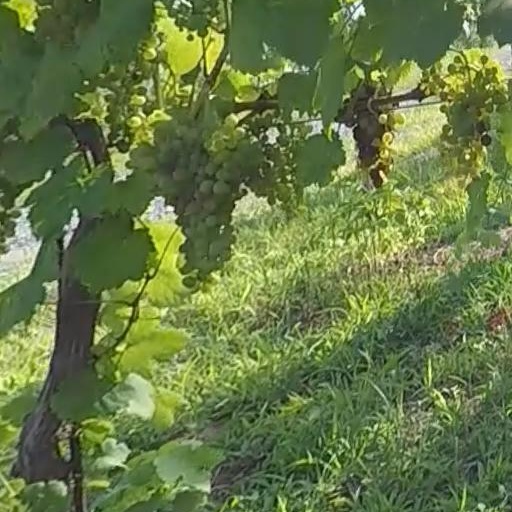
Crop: grape